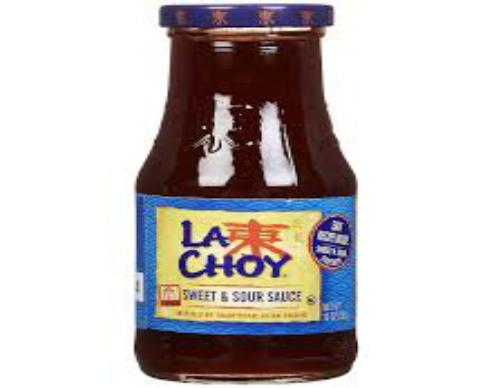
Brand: La Choy
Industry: Food